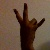
The image shows a hand gesture representing the number 7 in Indian Sign Language.